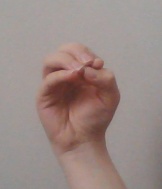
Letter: ha